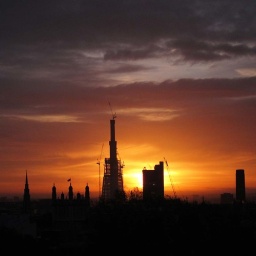
sunrise over london - st bride's church, the tower of london and the shard at london bridge